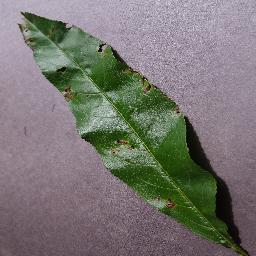
Label: Peach___Bacterial_spot